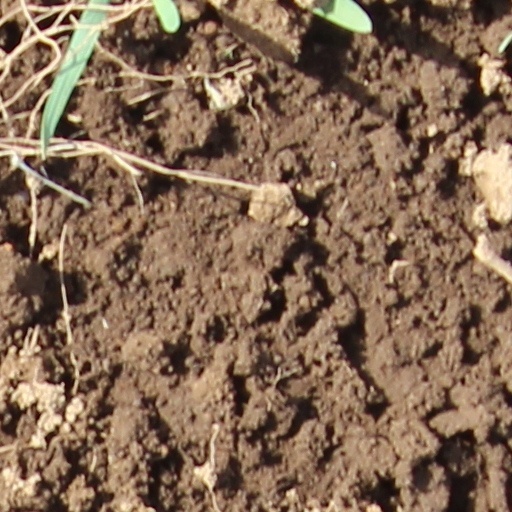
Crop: wheat